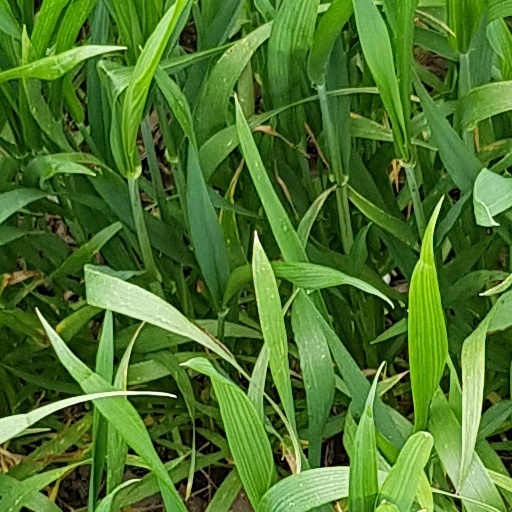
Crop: wheat